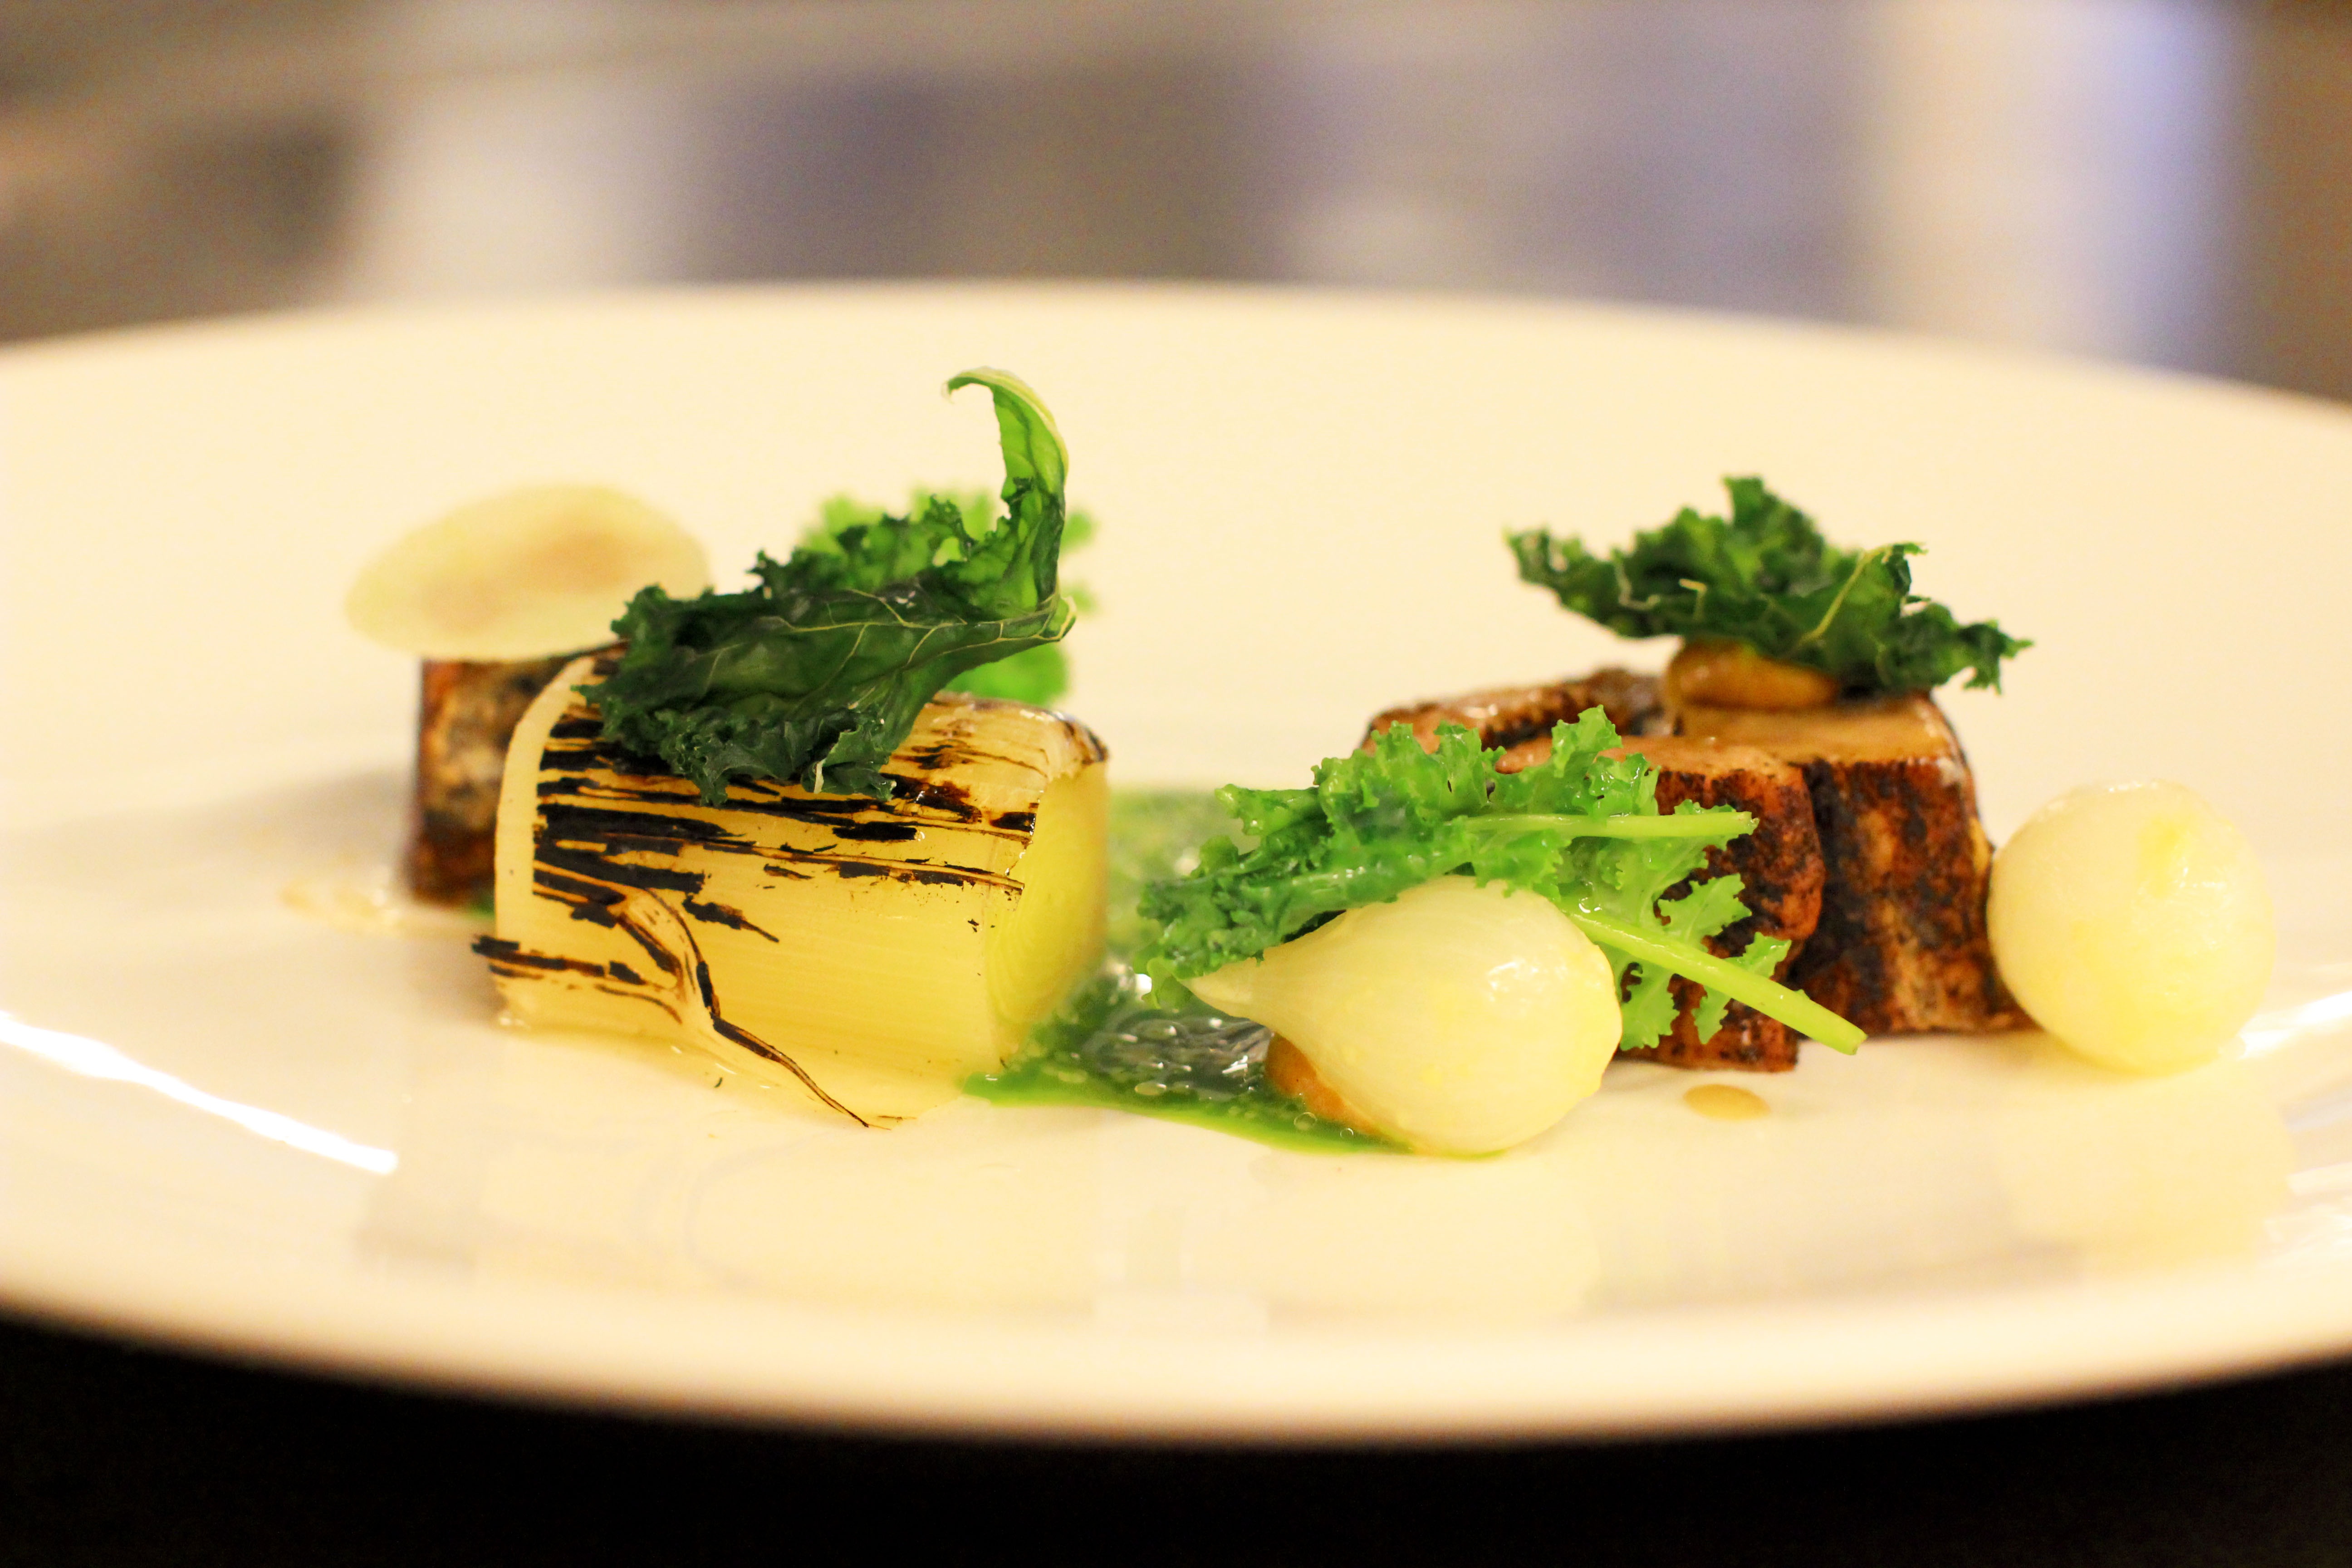
restaurant, dish, meal, food, produce, vegetable, healthy, lunch, pork, cuisine, sheet, sense, cale